Castle Coole

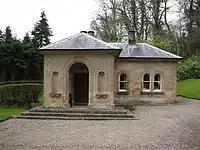
Gate lodge at the entrance to the estate

At its peak, Castle Coole employed around 90 staff, both indoor and outdoor. The basement of the mansion was entirely the domain of the indoor staff, and accommodation for the outdoor staff was mainly found in the buildings surrounding the Grand Yard. During the early stages in the mansion's history when the main residence of the Belmore family was in Dublin, a caretaker staff of 5–10 servants remained in the mansion when the family were away. This may help explain the excellent condition of the mansion today; continuous occupancy prevented decay and may have helped prevent major disasters, such as fires.